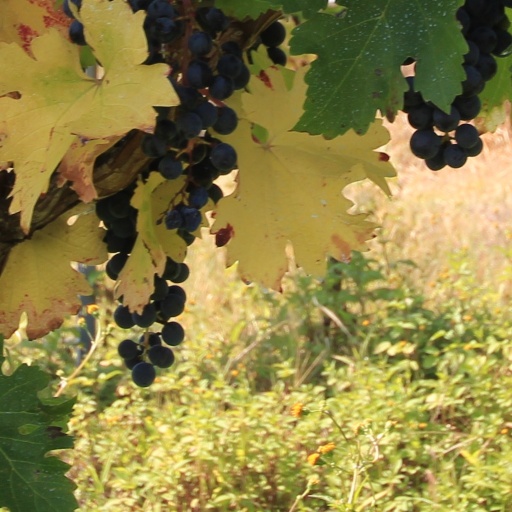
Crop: grape